Greenland shark

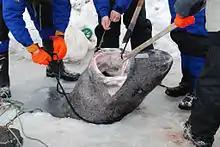
Overfishing and climate change are the main driving factors of Greenland shark diminishing numbers even though studies have shown that their metabolic enzymes are more active in warmer temperatures.

The shark has historically been hunted for its liver oil up until the development of synthetic oils and cessation of export of liver oil and skin from Greenland in the 1960s. In the 1970s, the species was seen as a problem for other fisheries in western Norway and the government subsidized a fishery to reduce the stock of the species. Today, the Greenland shark is primarily caught as bycatch in industrial fisheries. While about 25 Greenland sharks are caught per year by artisanal fisheries targeting the species in Iceland, 3,500 are caught annually as bycatch in the Arctic and Atlantic Oceans.